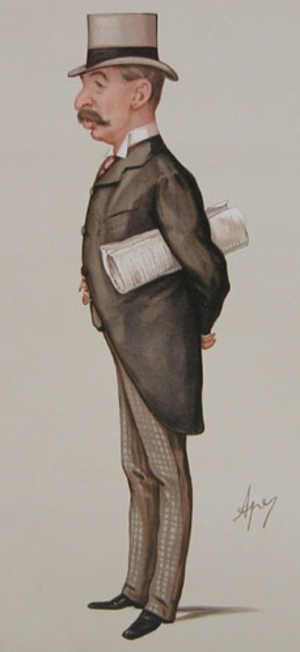
Charles Thomson Ritchie, 1ᵉʳ baron Ritchie de Dundee est un homme d'affaires britannique et homme politique conservateur qui siège à la Chambre des communes de 1874 à 1905, date à laquelle il est élevé à la pairie. Il est ministre de l'Intérieur de 1900 à 1902 et chancelier de l'Échiquier de 1902 à 1903.